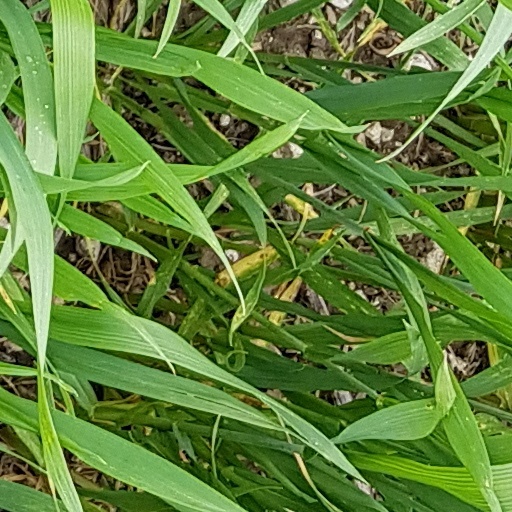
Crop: wheat